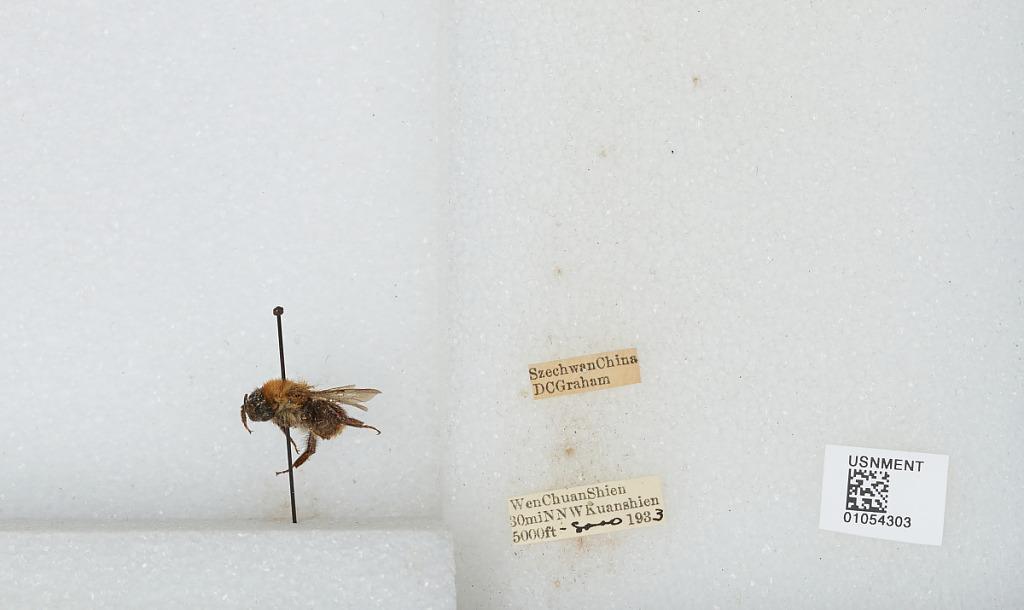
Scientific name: Bombus sp.
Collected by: D. Graham
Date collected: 1933--
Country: China
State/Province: Sichuan
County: Wenchuan Xian
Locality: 30 mi NNW Kuanshien